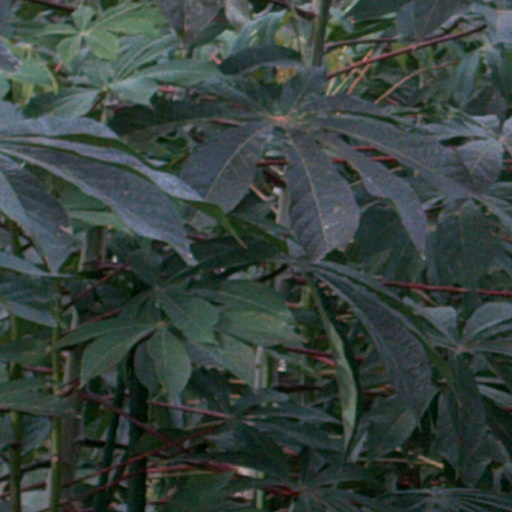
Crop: cassava